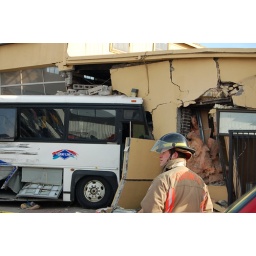
Gray Line bus into a building on Villiers Street in Jan of 2006.